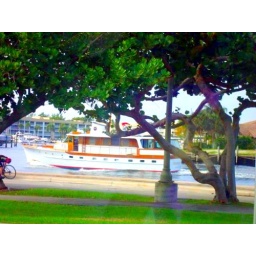
A boat goin by in a lake